Felpham

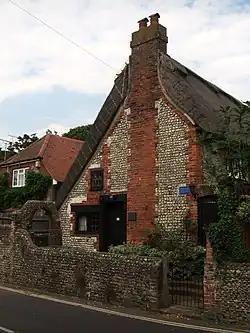
Blake’s Cottage in Felpham where William Blake lived from 1800 till 1803.

The poet William Blake was introduced to the village by his friend William Hayley and lived in Felpham for three years between 1800 and 1803. He wrote "", while living in a house now named Blake’s Cottage. The poem contains the line about "England's green and pleasant land", today known as the anthem "Jerusalem", which were inspired by Blake's "evident pleasure" in the Felpham countryside. The cottage where he lived is depicted in the illustrations for the poem. It lies within the original village, close to "the Fox" public house. Of the village he wrote: